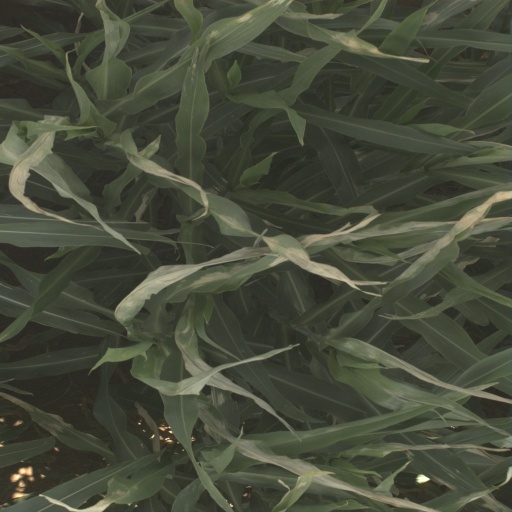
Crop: sorghum